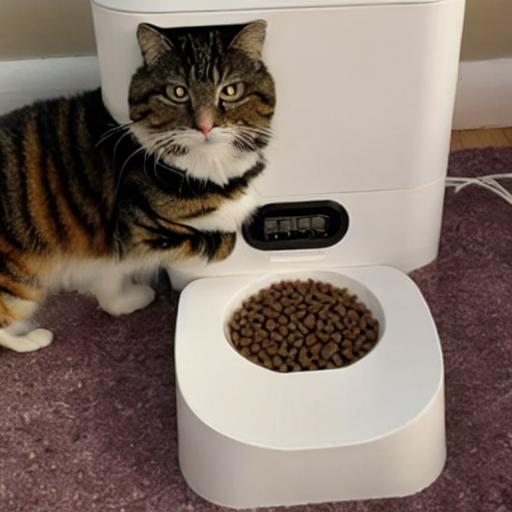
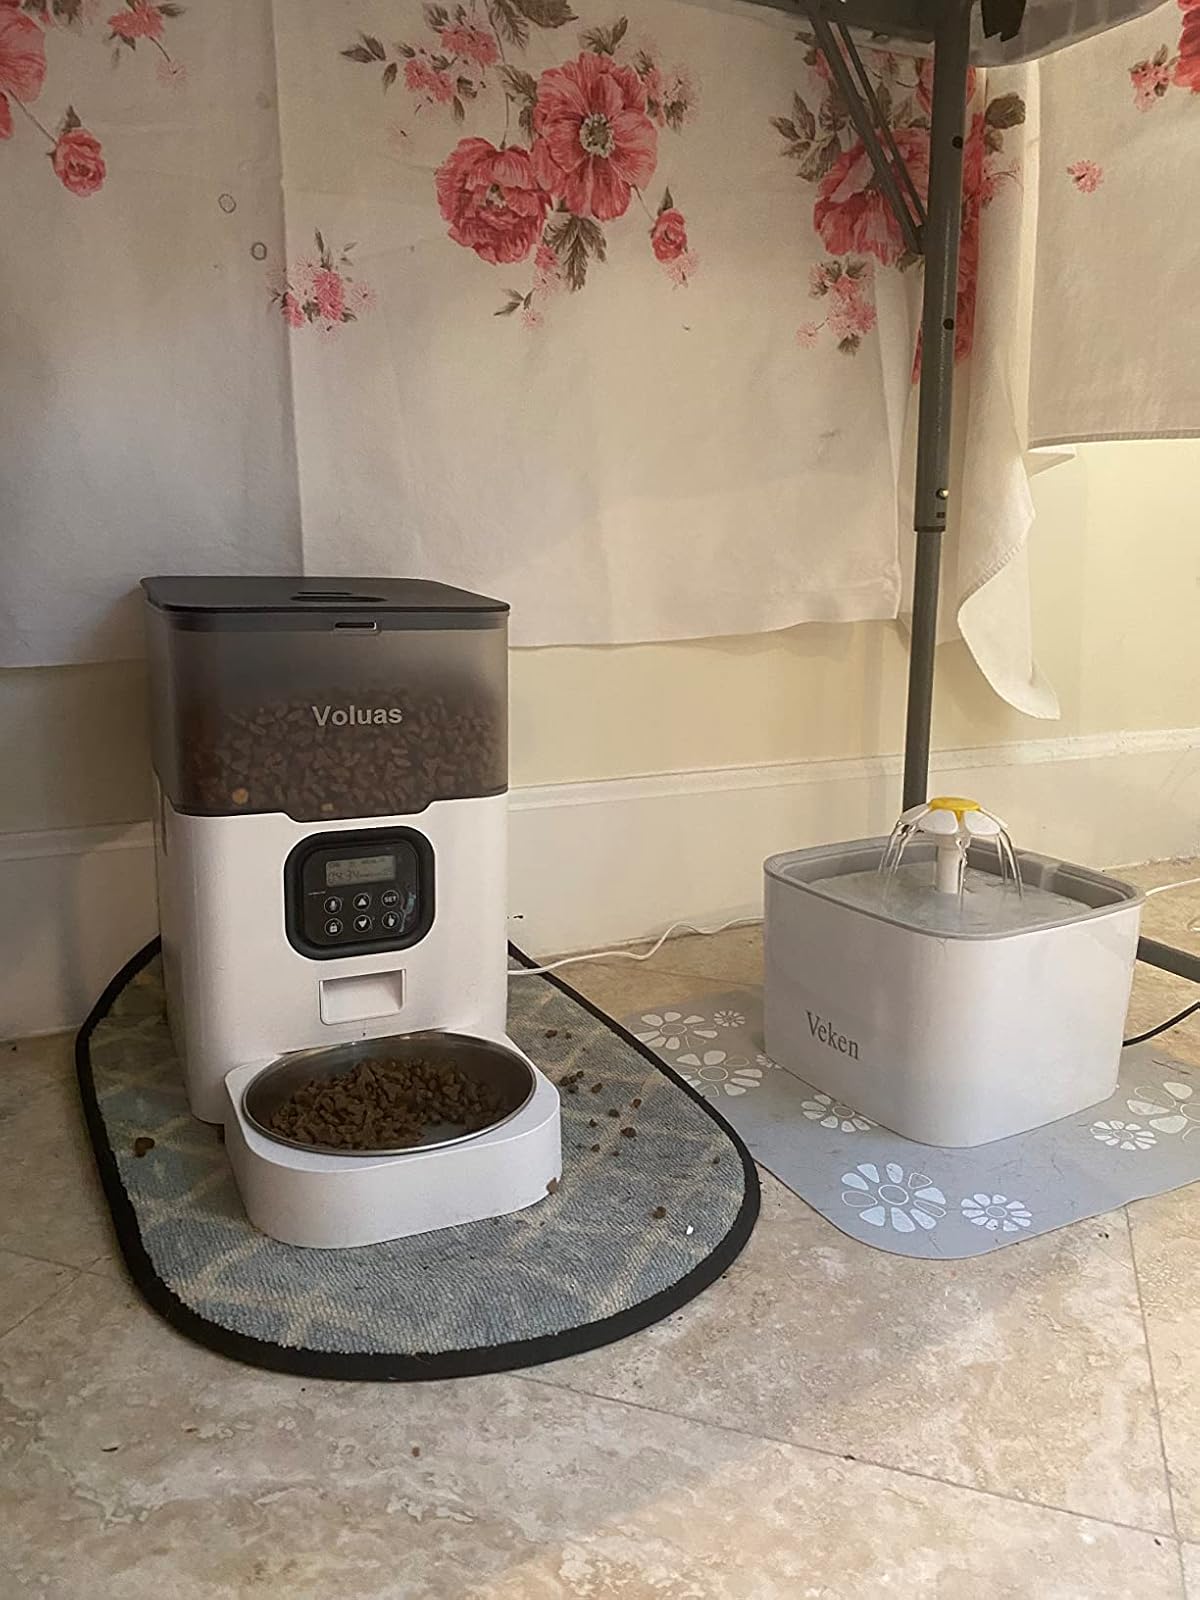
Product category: items_feeder
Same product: no